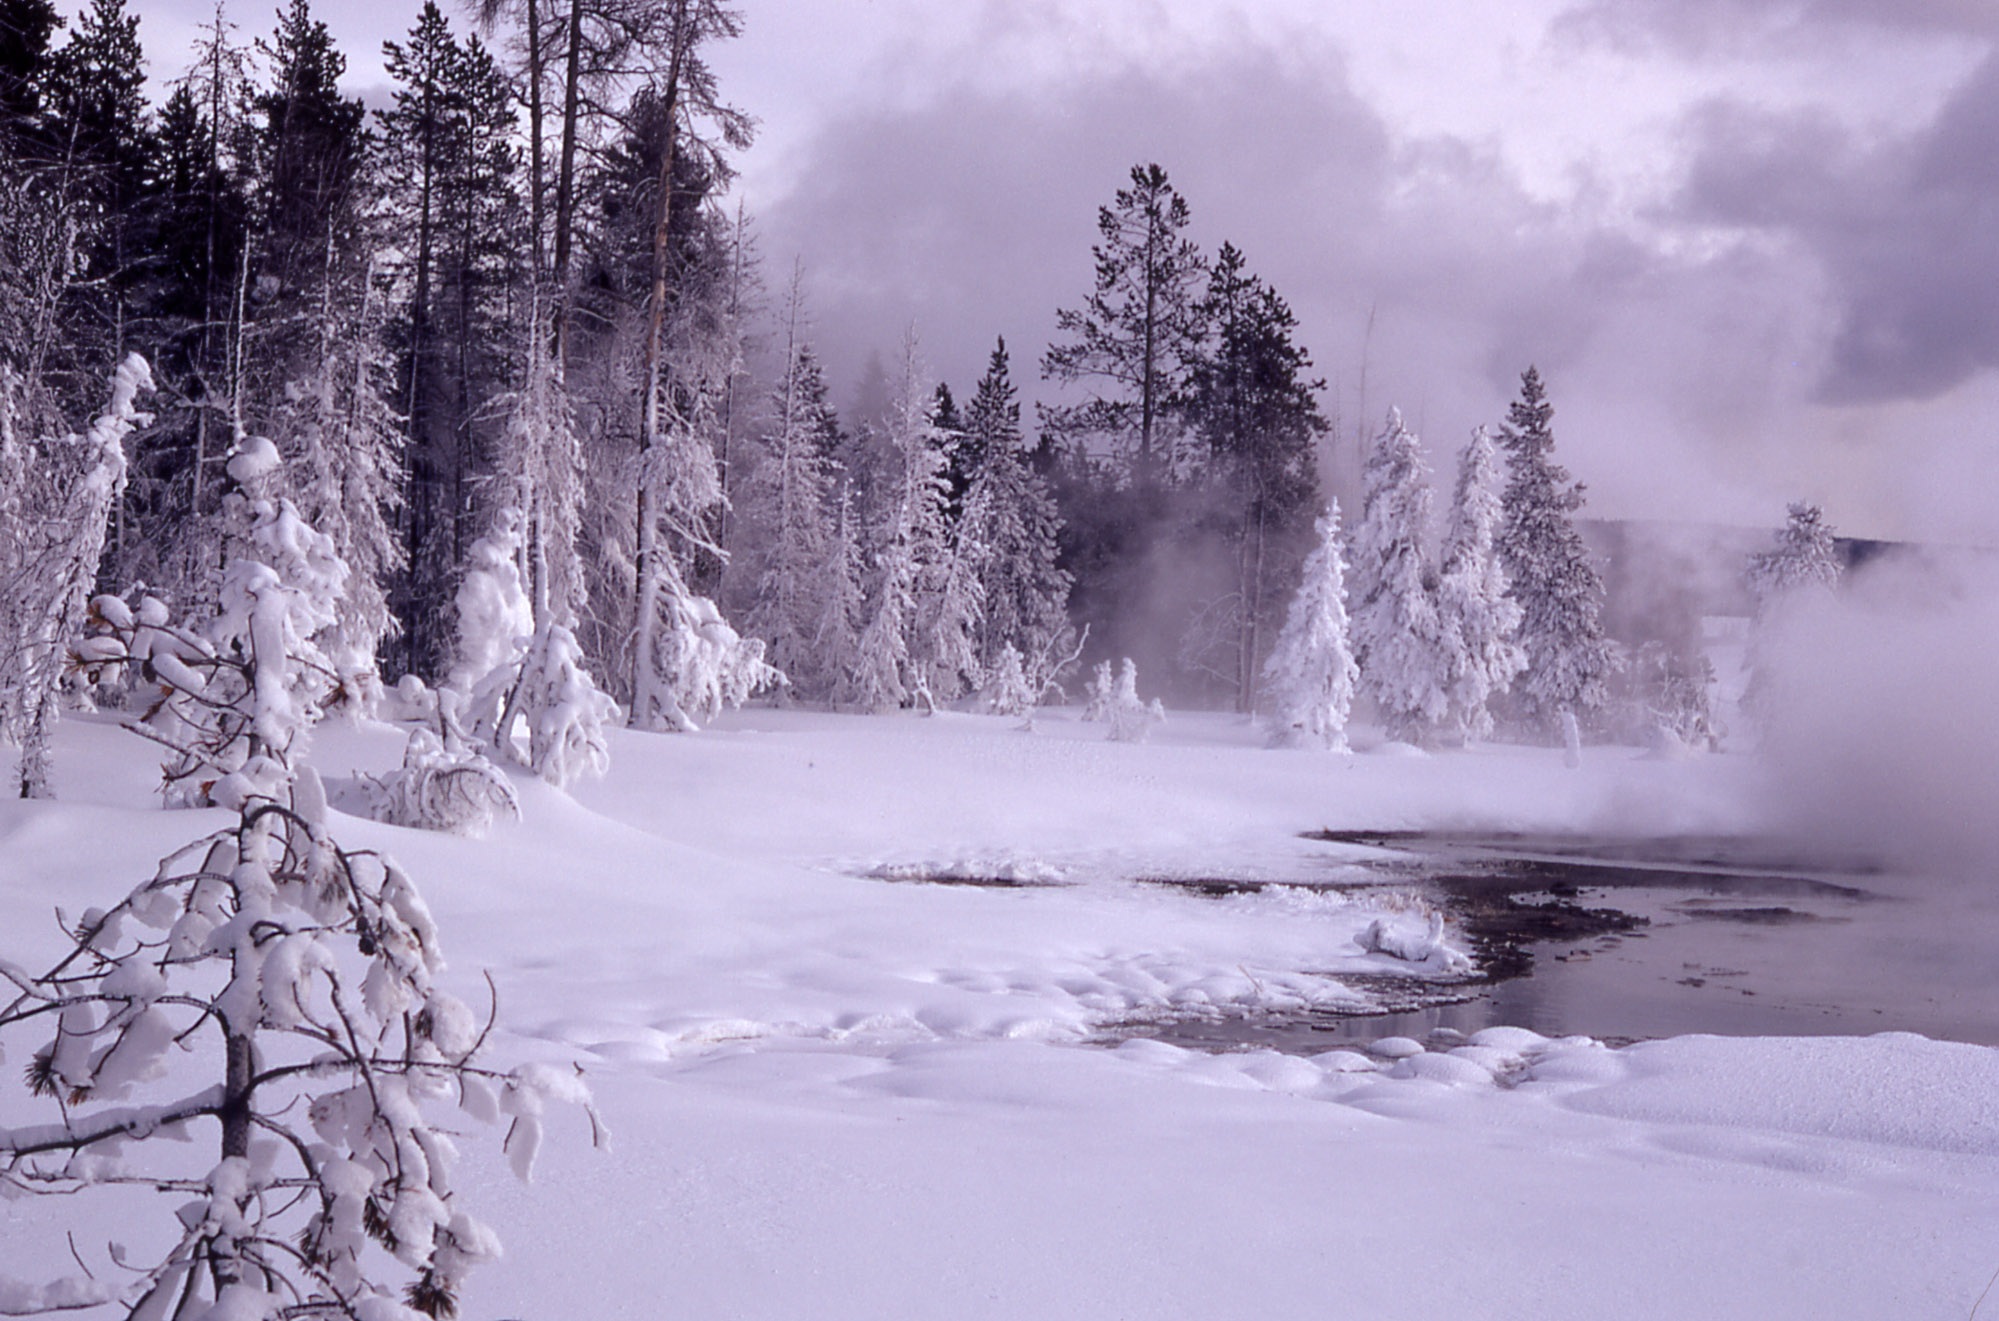
landscape, tree, water, nature, wilderness, mountain, snow, cold, winter, mist, white, frost, ice, scenic, weather, frozen, season, trees, outdoors, freezing, yellowstone national park, atmospheric phenomenon, geological phenomenon, jw stockert